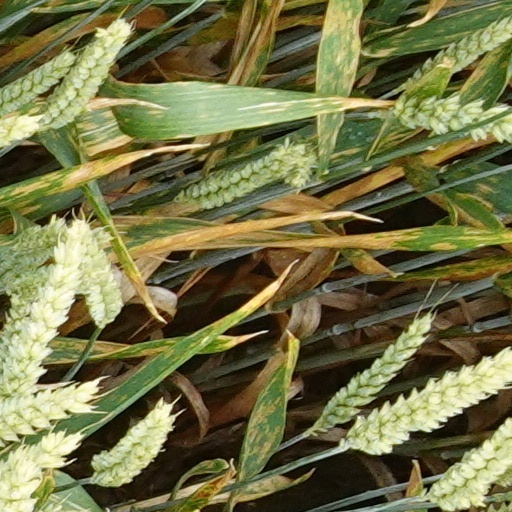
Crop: wheat